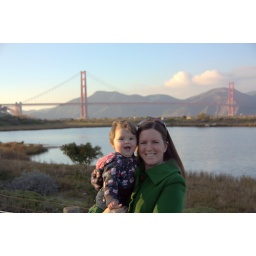
annie and mommy in front of golden gate bridge